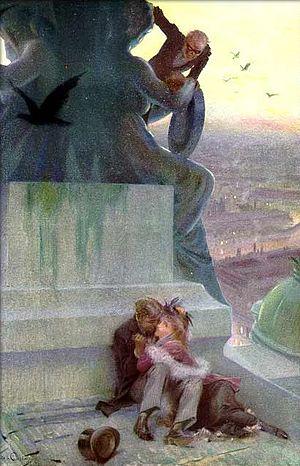
L'une des cinq aquarelles d'André Castaigne illustrant la première édition américaine du Fantôme de l'Opéra de Gaston Leroux (1911).
Le Fantôme de l'Opéra est un roman français « à la lisière du policier et du fantastique », écrit par Gaston Leroux et publié en 1910.